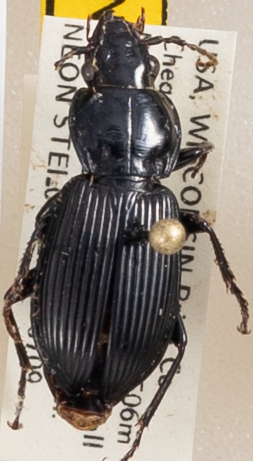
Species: Pterostichus novus
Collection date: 2019-07-09
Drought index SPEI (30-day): -0.32
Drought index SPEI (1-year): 1.69
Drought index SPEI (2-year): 0.9